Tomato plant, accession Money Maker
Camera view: bottom (45 deg); turntable rotation: 240 degrees
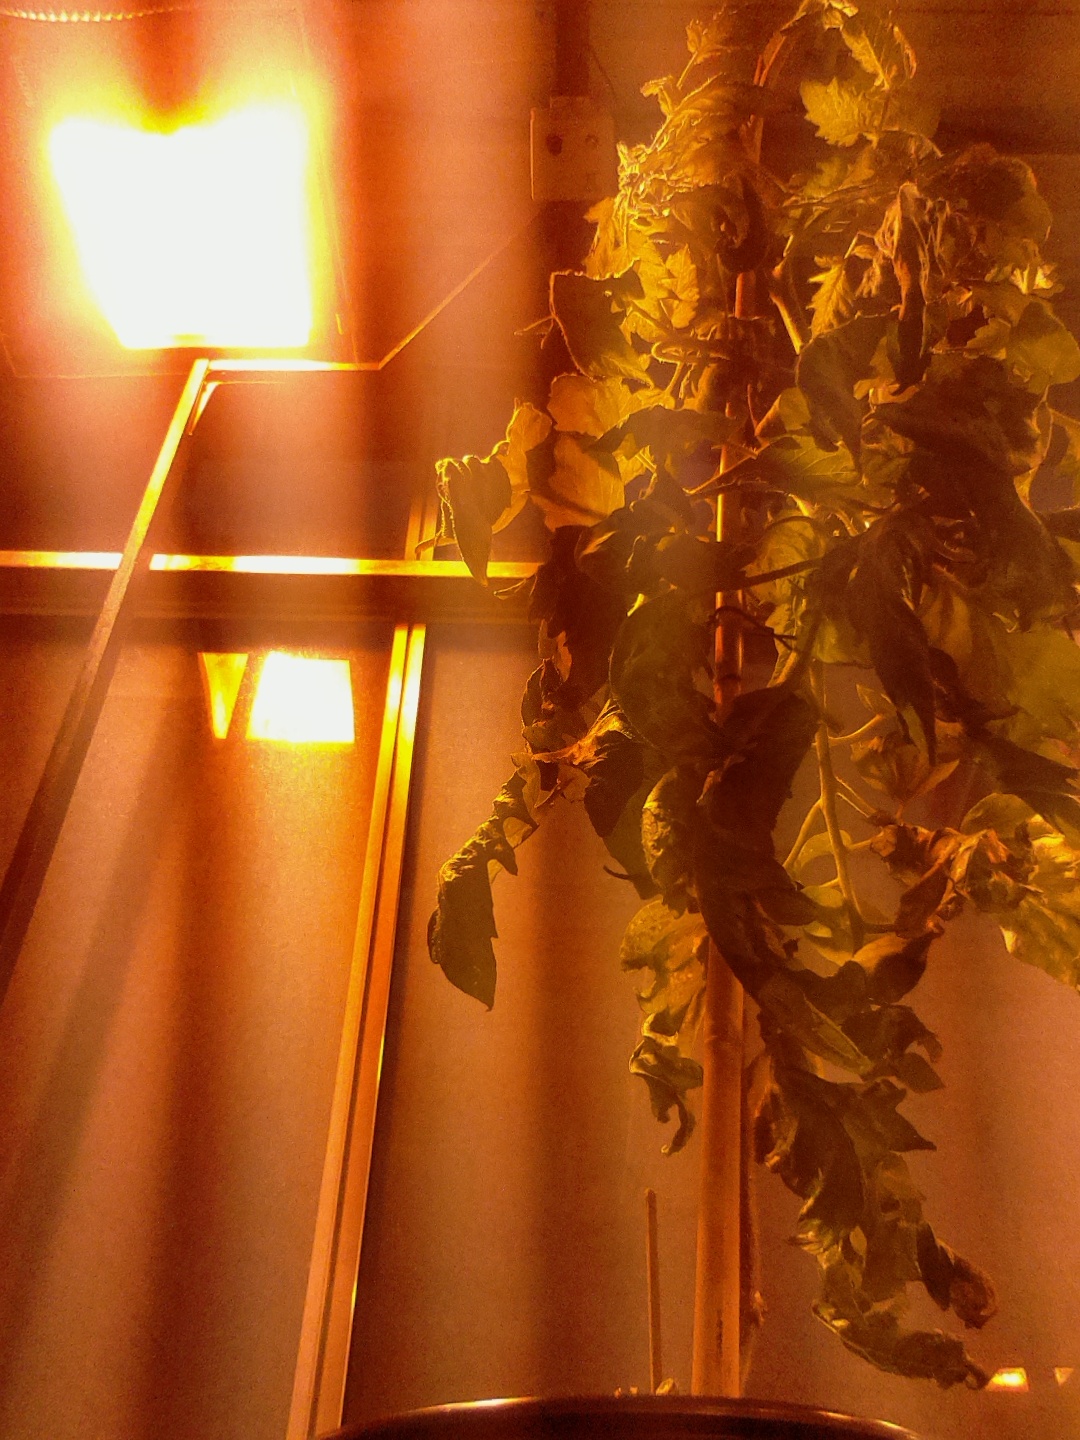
BBCH growth stage 75: 50%-60% of final fruit size